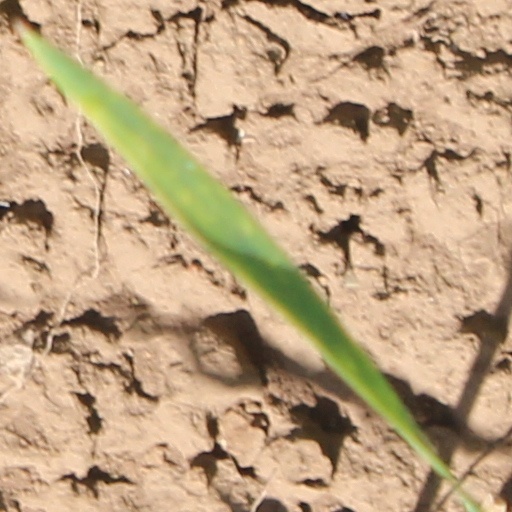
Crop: wheat